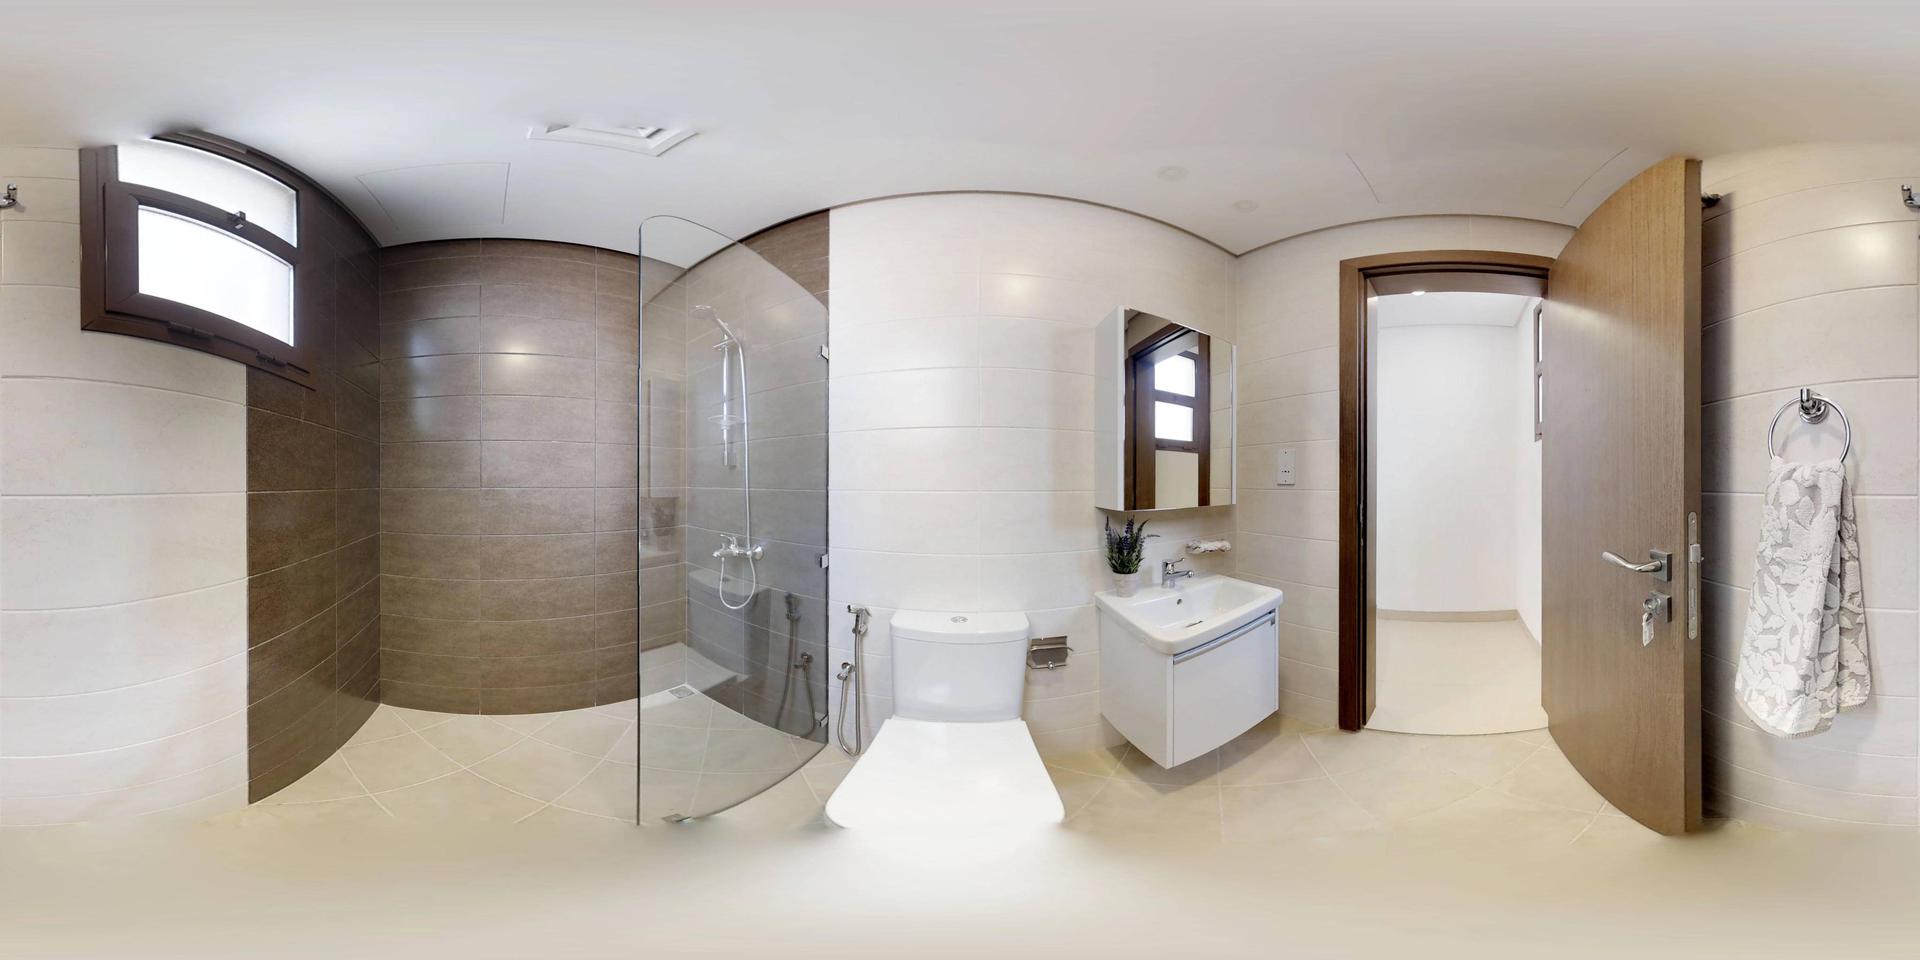
Referred object: the small potted plant on the bathroom sink

Referred object: the white toilet

Referred object: the sink to the right of the toilet